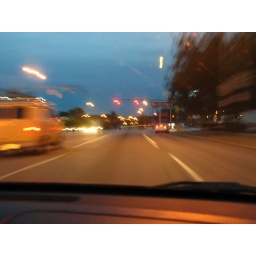
Some crazy person hijacked my camera and took this picture in my car :-P